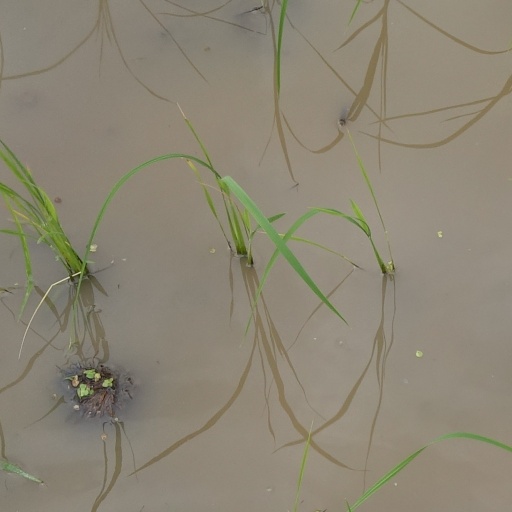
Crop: rice